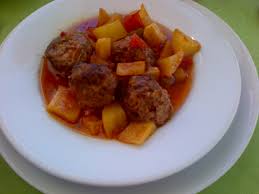
Yemek: izmir_kofte